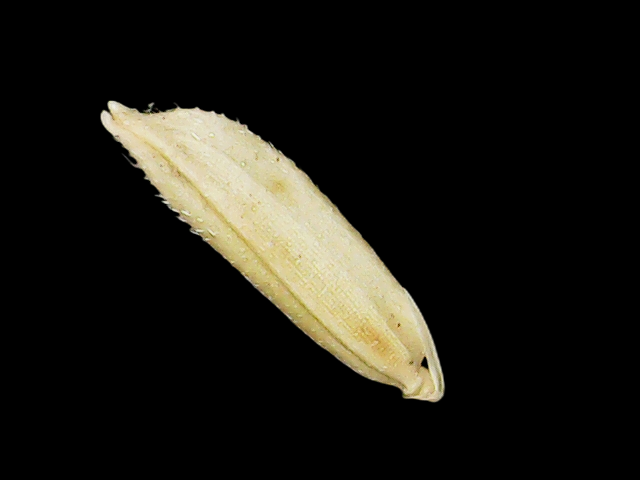
Rice variety: Binadhan07